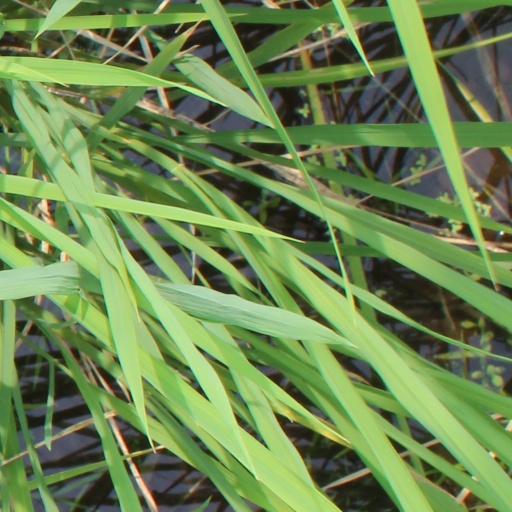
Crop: rice